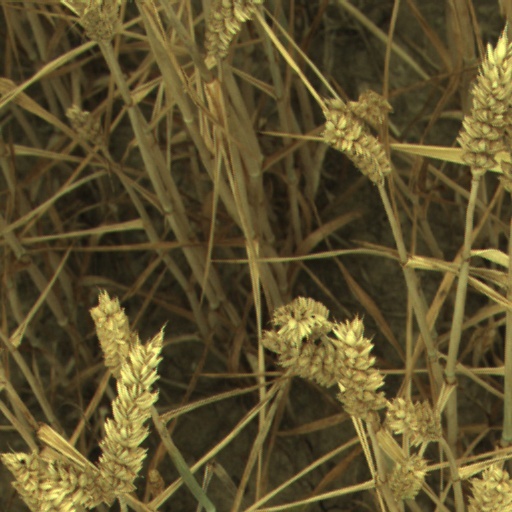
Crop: wheat